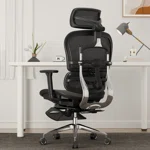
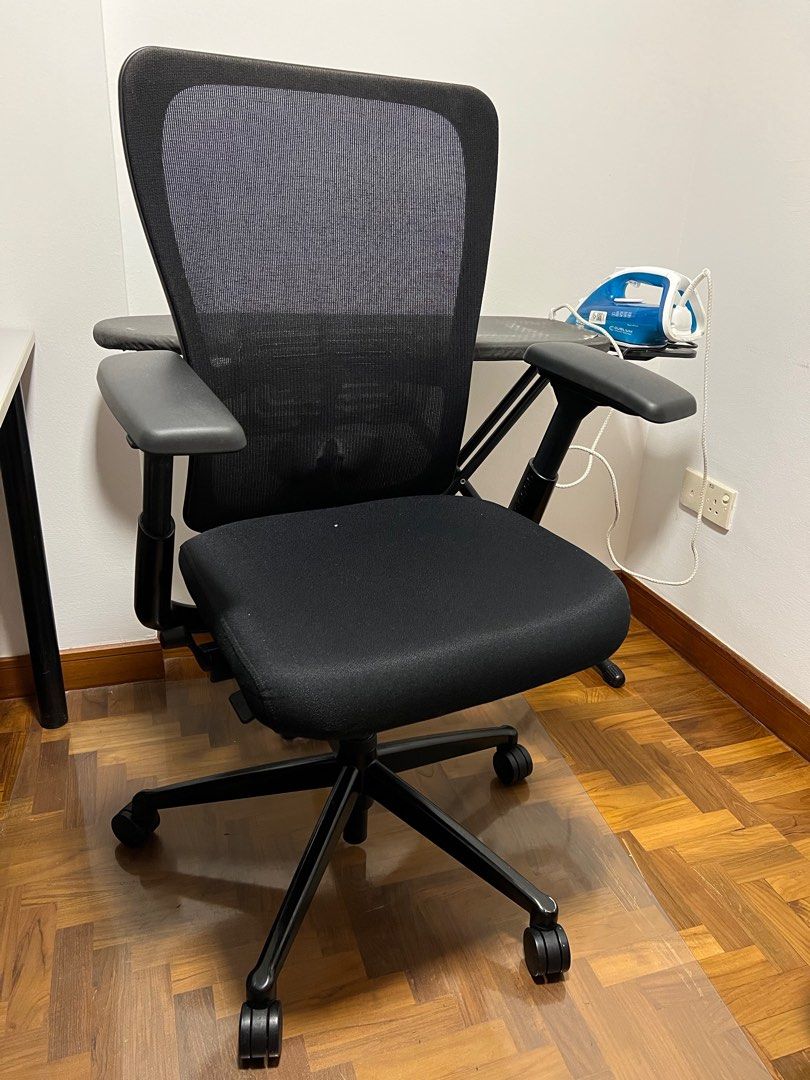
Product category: items_chair
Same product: no